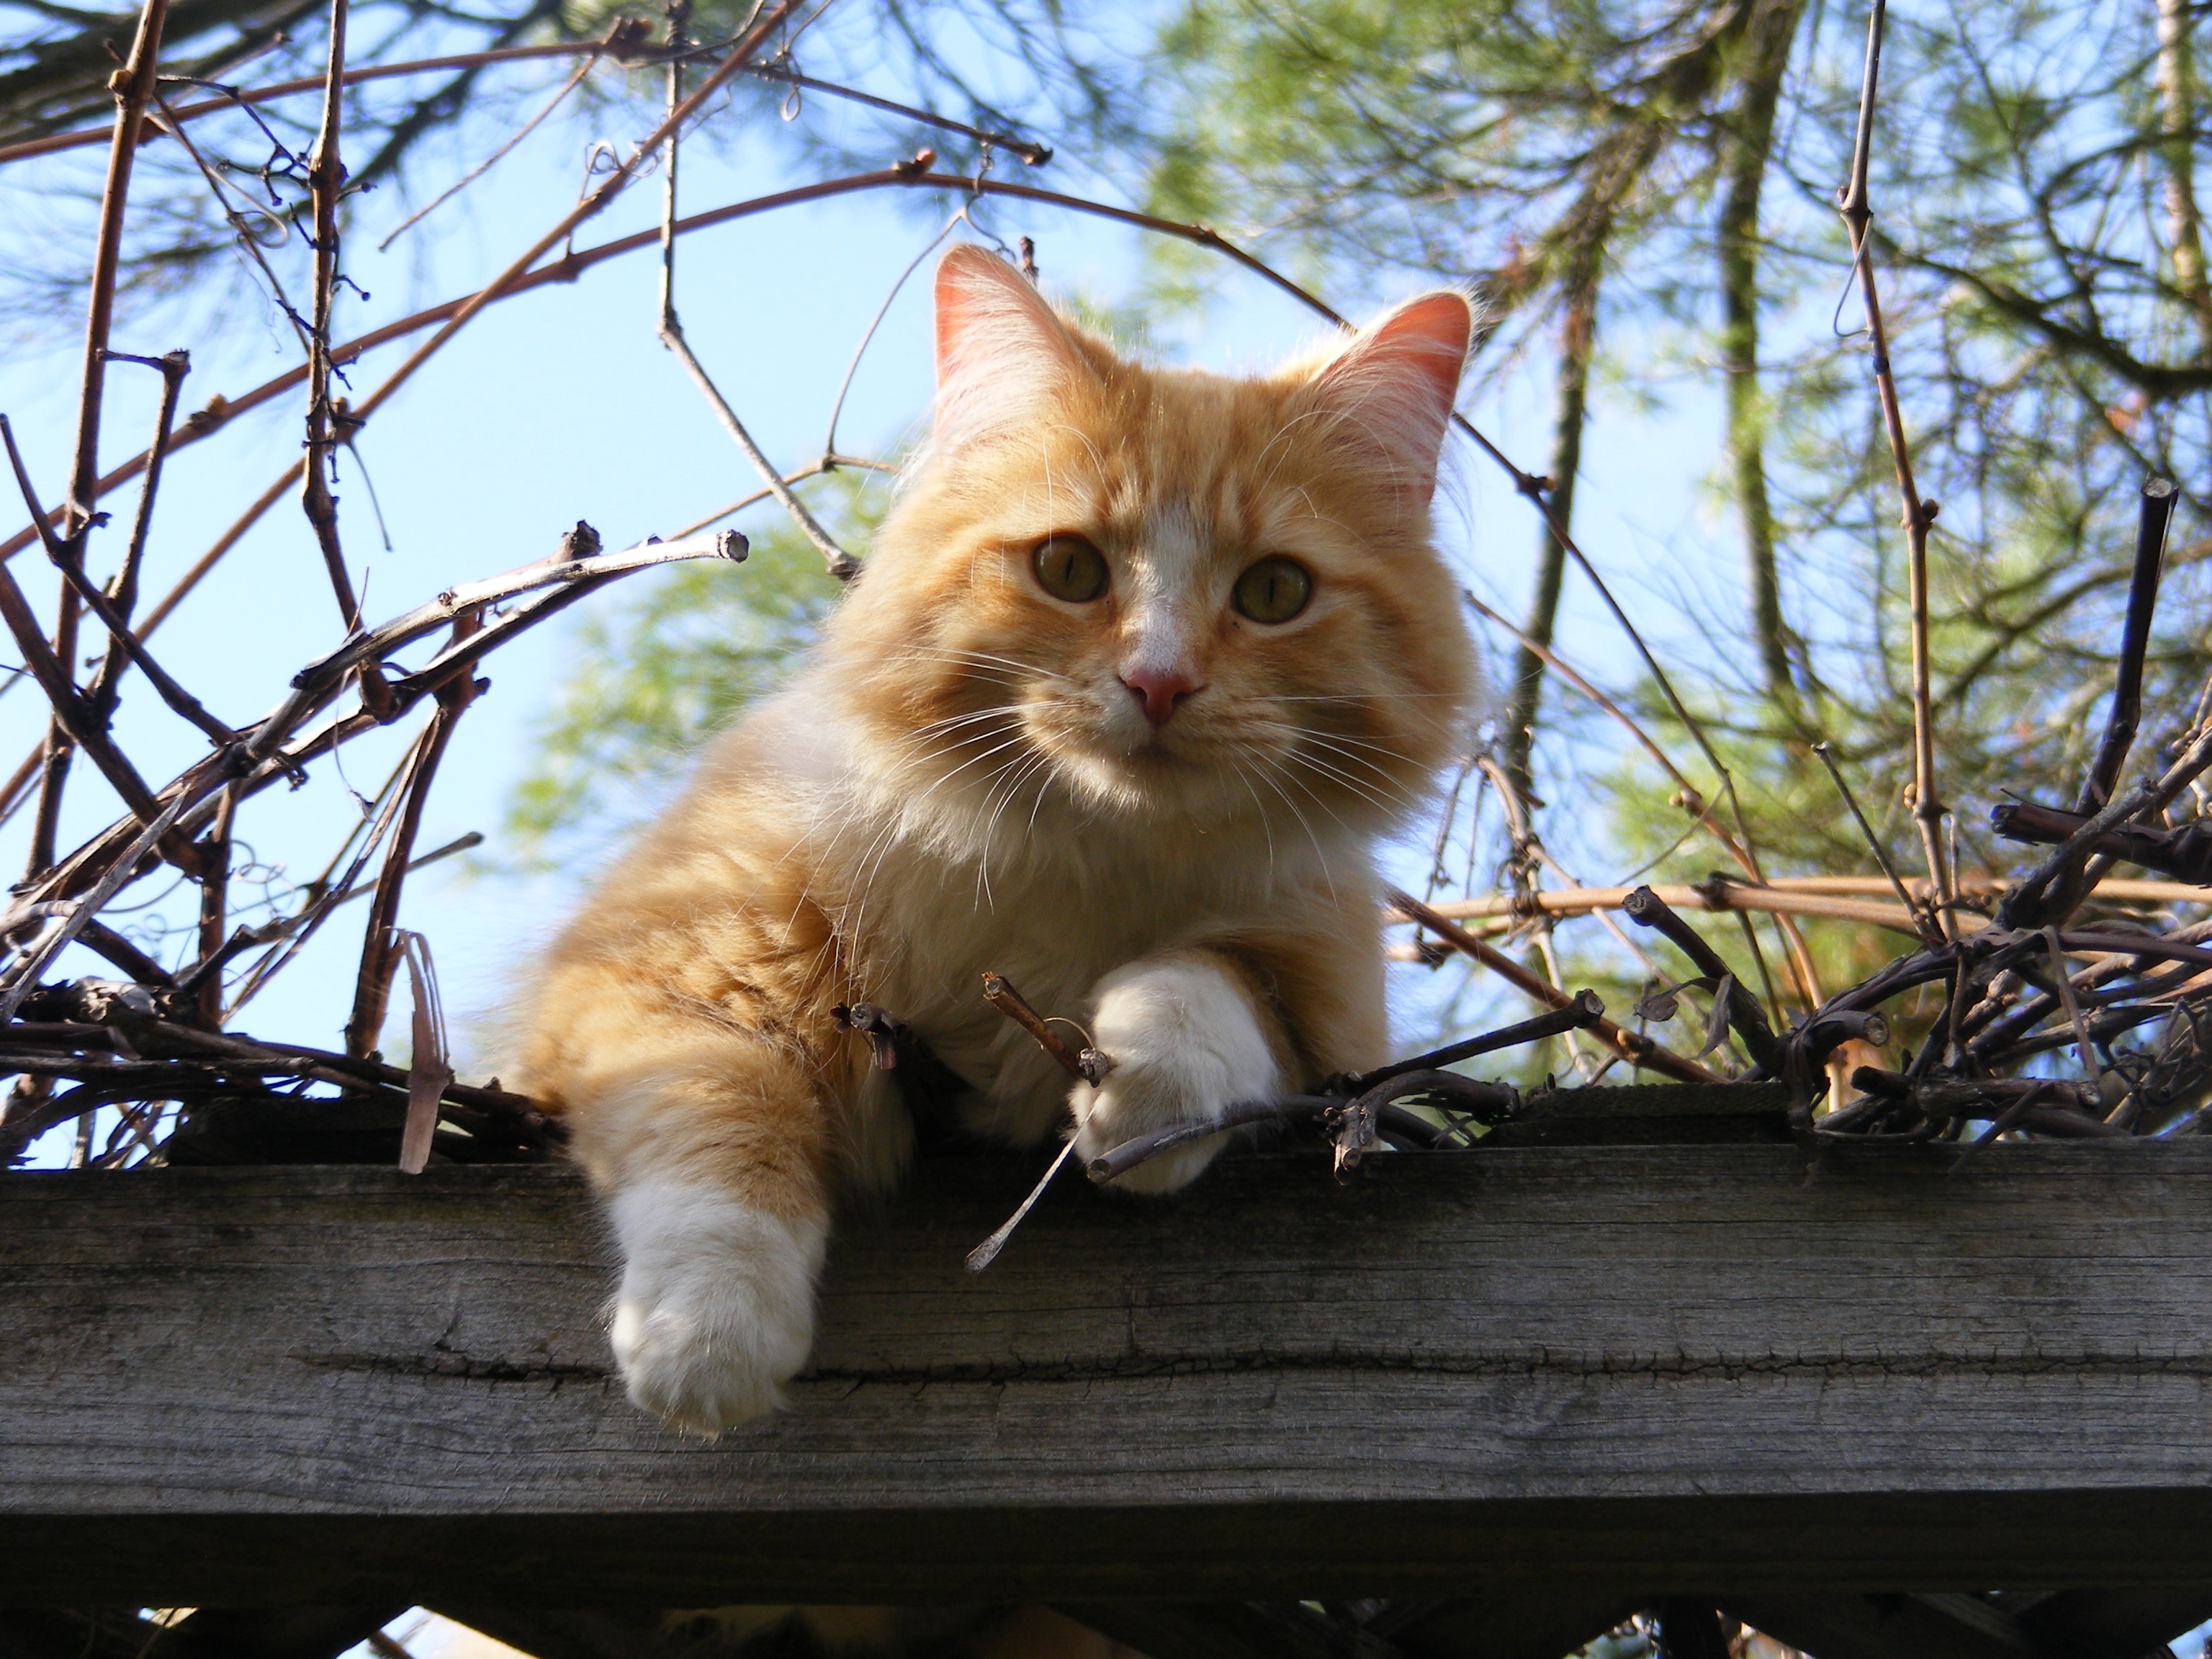
nature, sweet, animal, cute, looking, pet, fur, kitten, cat, small, feline, mammal, whisker, fauna, playful, striped, face, eyes, whiskers, kitty, paw, vertebrate, domestic, adorable, curious, cute cat, small to medium sized cats, cat like mammal